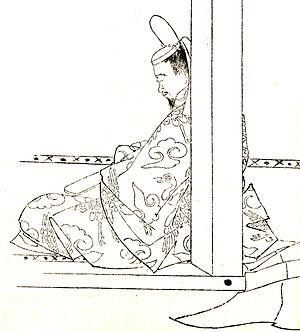
Cette page dresse une liste de personnalités mortes au cours de l'année 990 :
Cette page dresse une liste de personnalités nées au cours de l'année 929 :
Fujiwara no Kaneie est un kugyō, un membre du clan Fujiwara et l'un des régents Fujiwara. Il sert l'empereur aux positions de régences de sesshō et de kampaku.